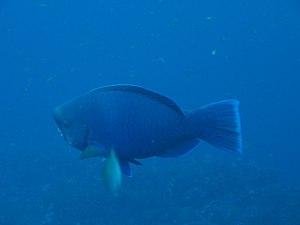
Scarus est un genre de poissons marins de la famille des Scaridae ; ils sont communément appelés « poissons-perroquets ».